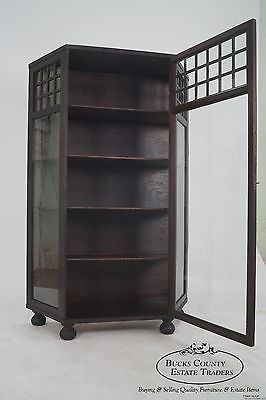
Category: cabinet